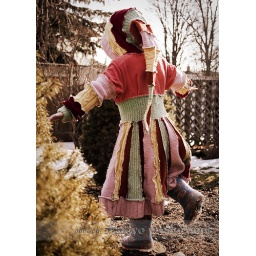
Upcycled Girls Sweater Coat Cloak in pink red green